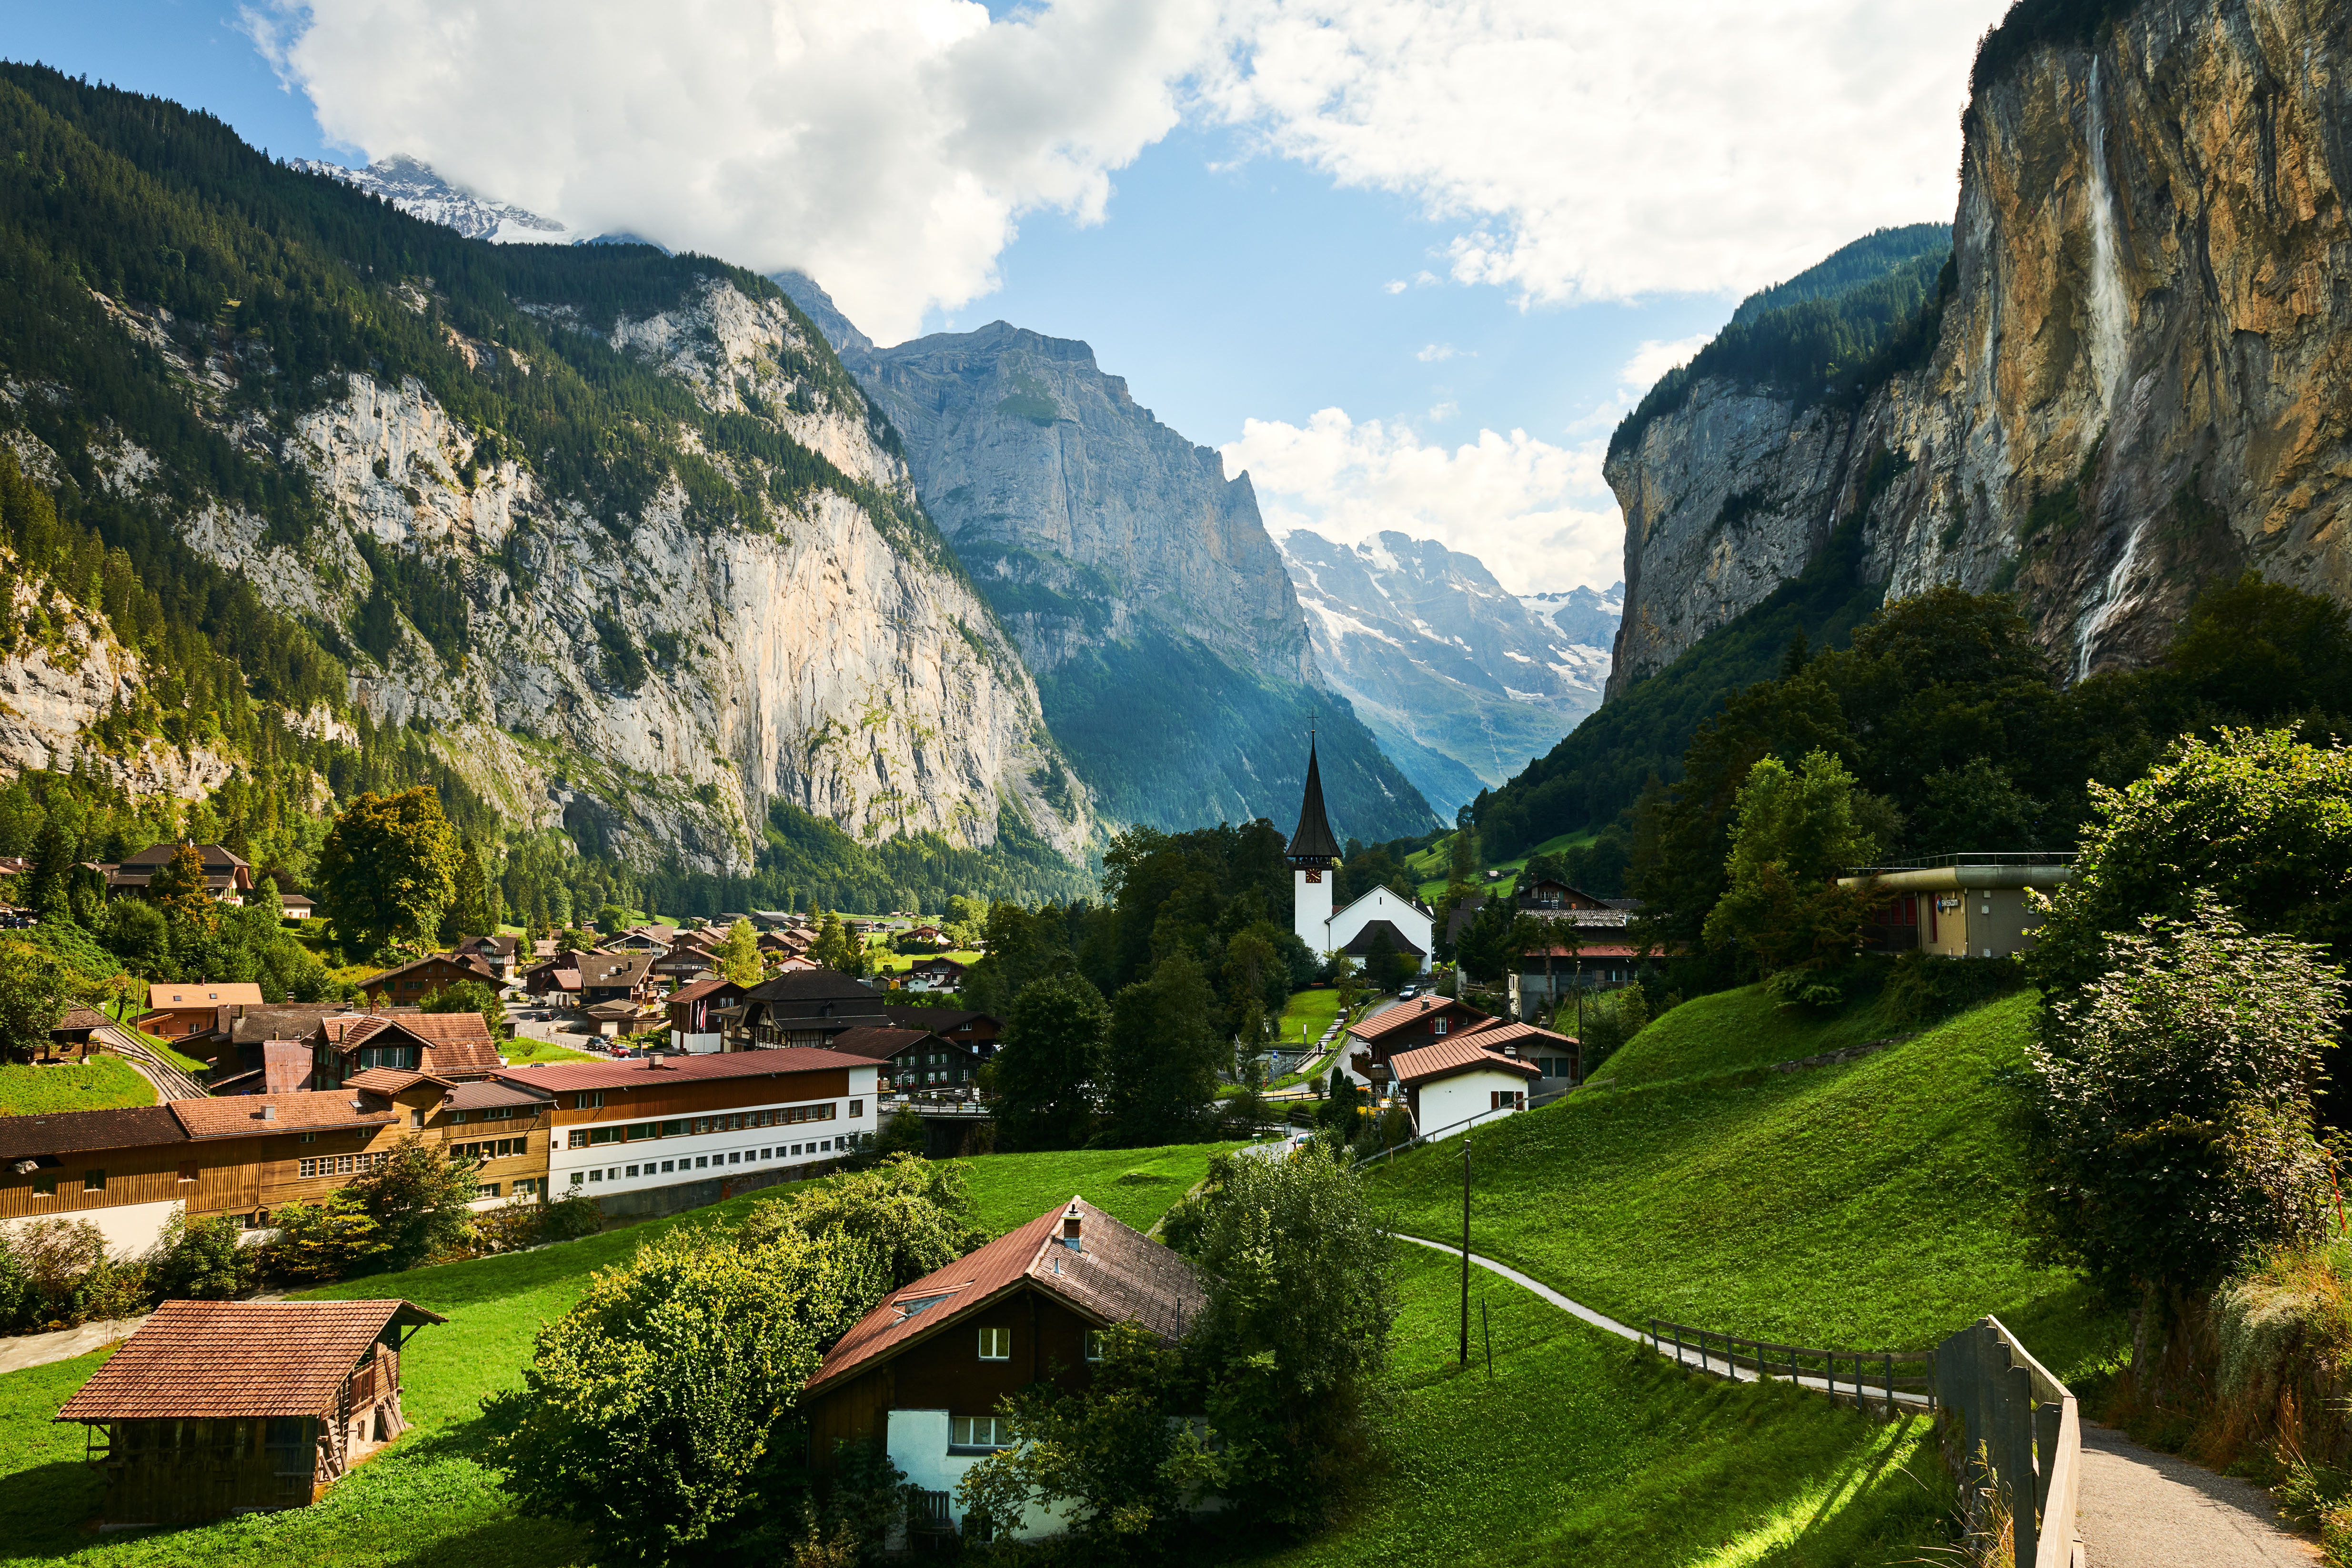
mountainous landforms, mountain, natural landscape, mountain village, nature, mountain range, valley, hill station, highland, alps, sky, wilderness, mount scenery, village, fjord, tourism, landscape, rural area, hill, grass, cloud, house, leisure, national park, vacation